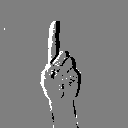
ASL letter: d